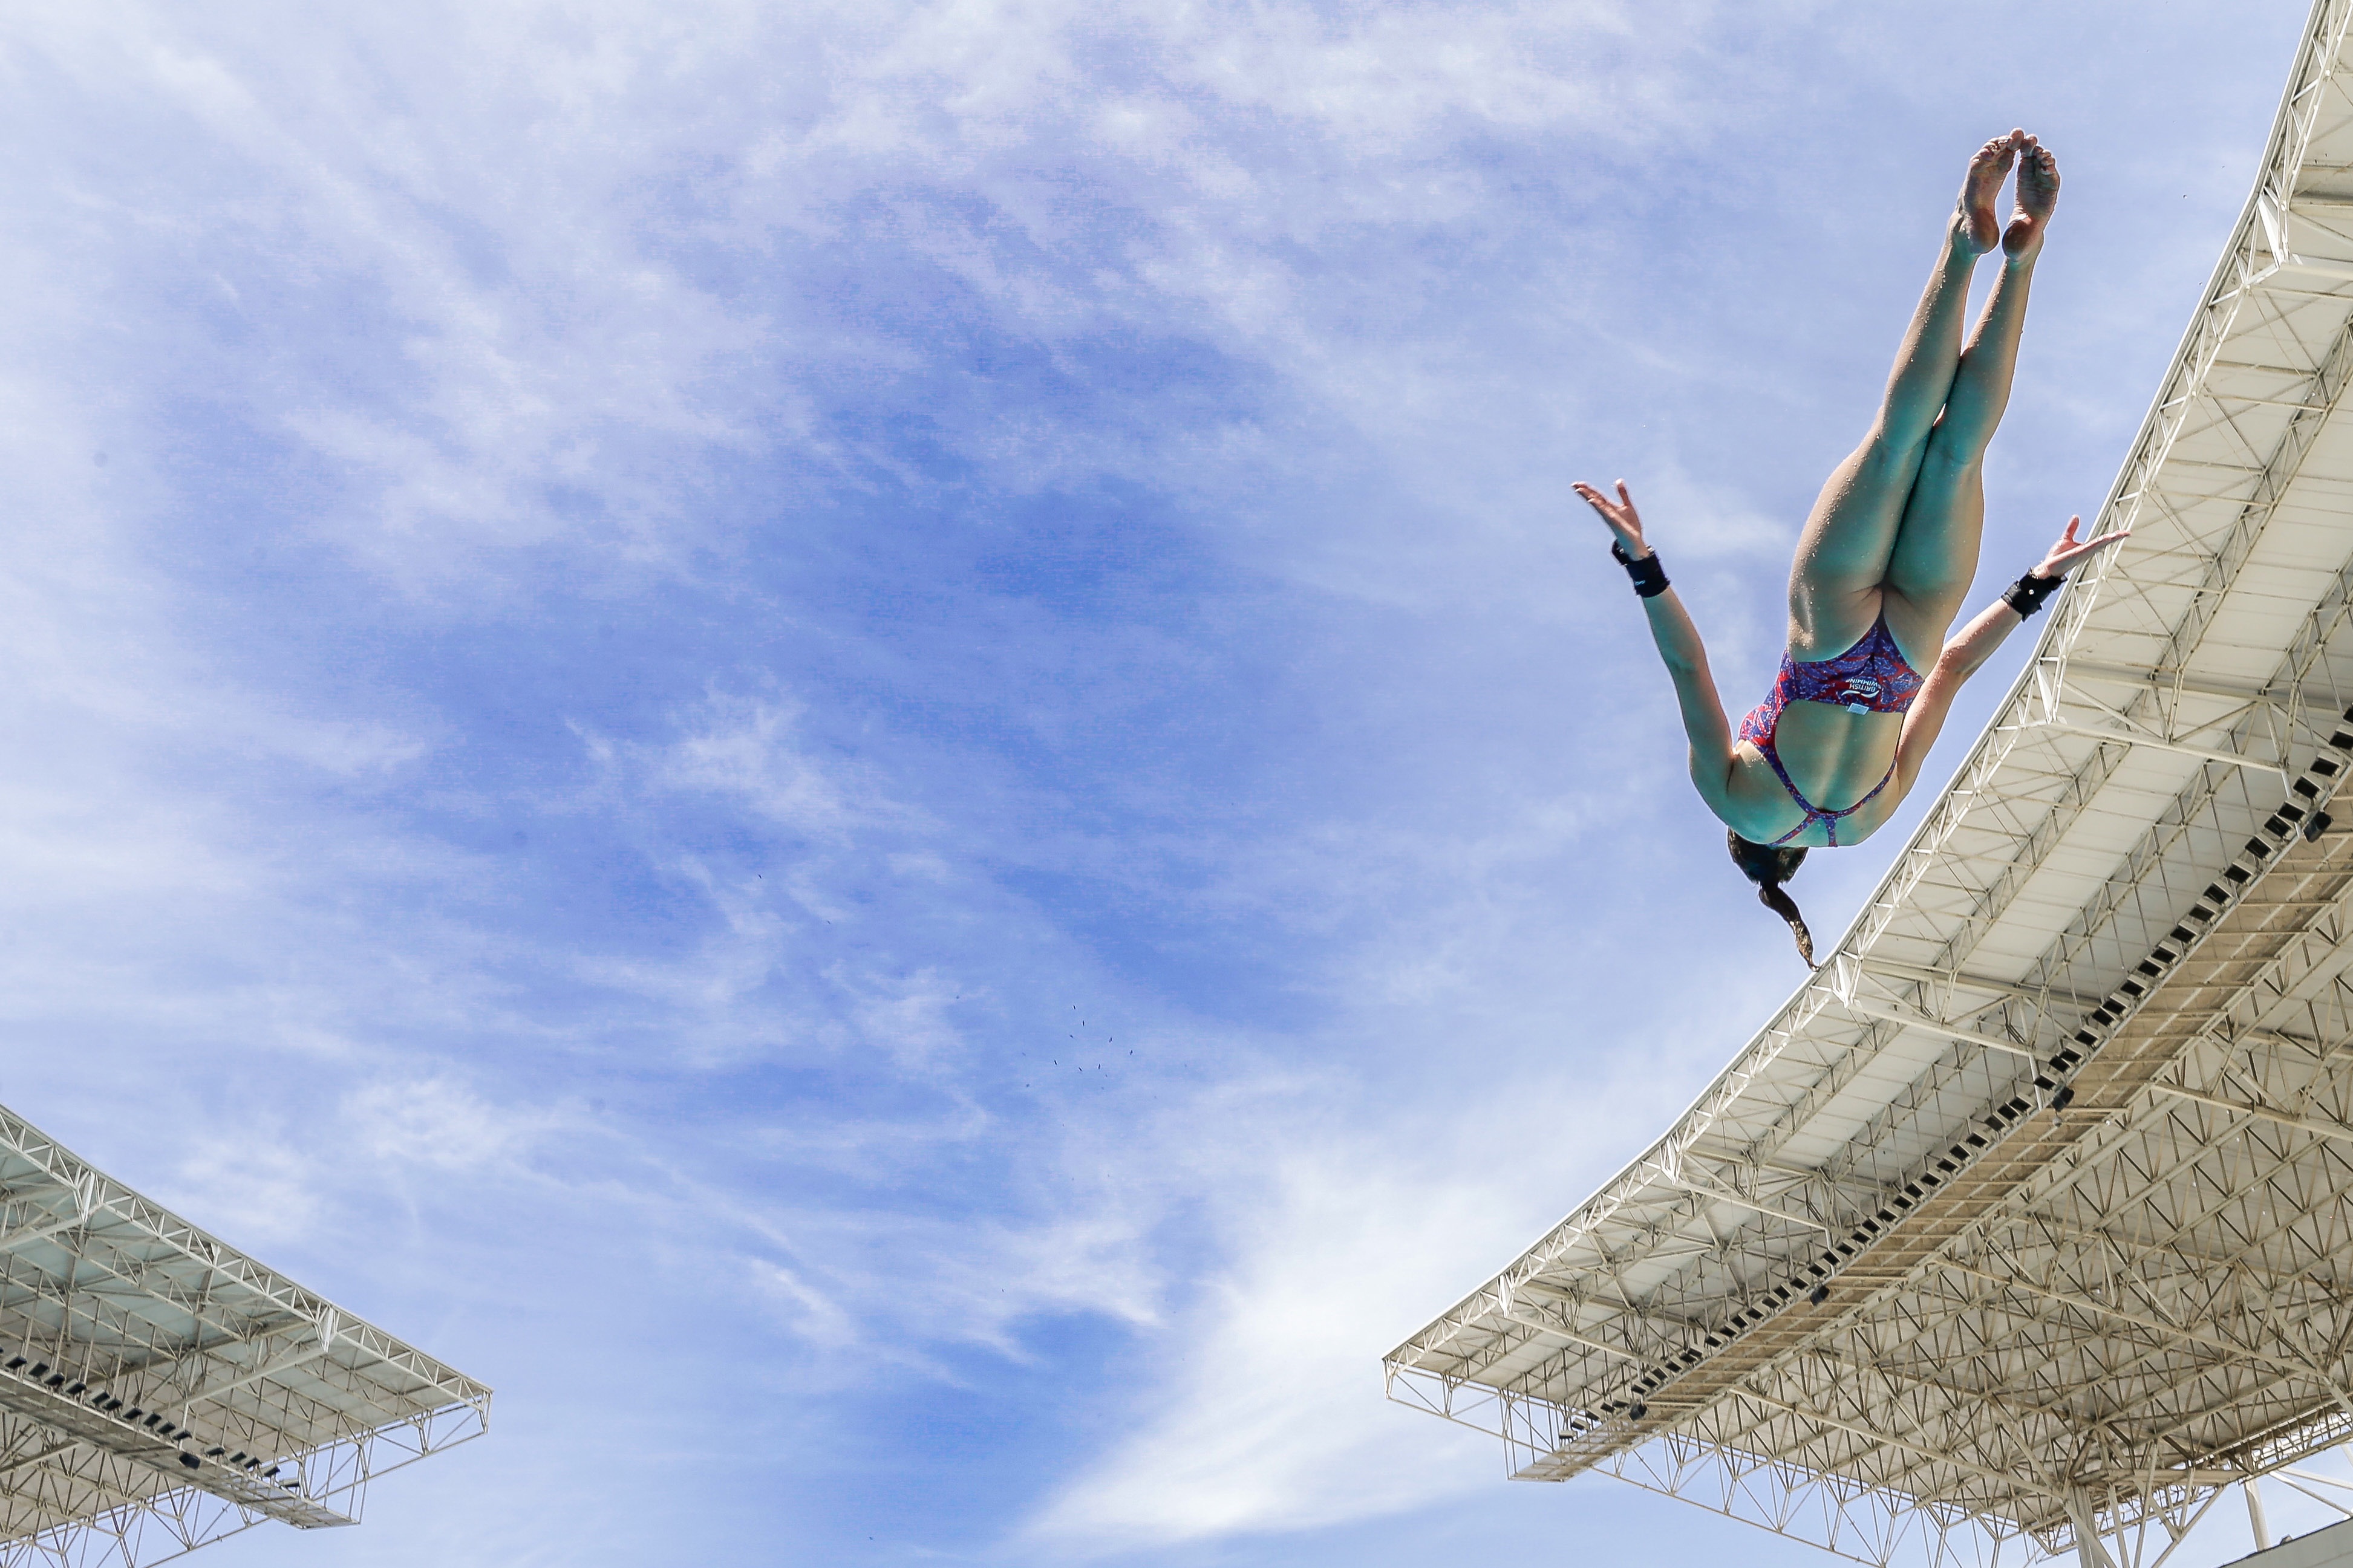
sky, adventure, wind, recreation, jumping, mast, sailing, blue, extreme sport, sports, windsurfing, sail, outdoor recreation, atmosphere of earth